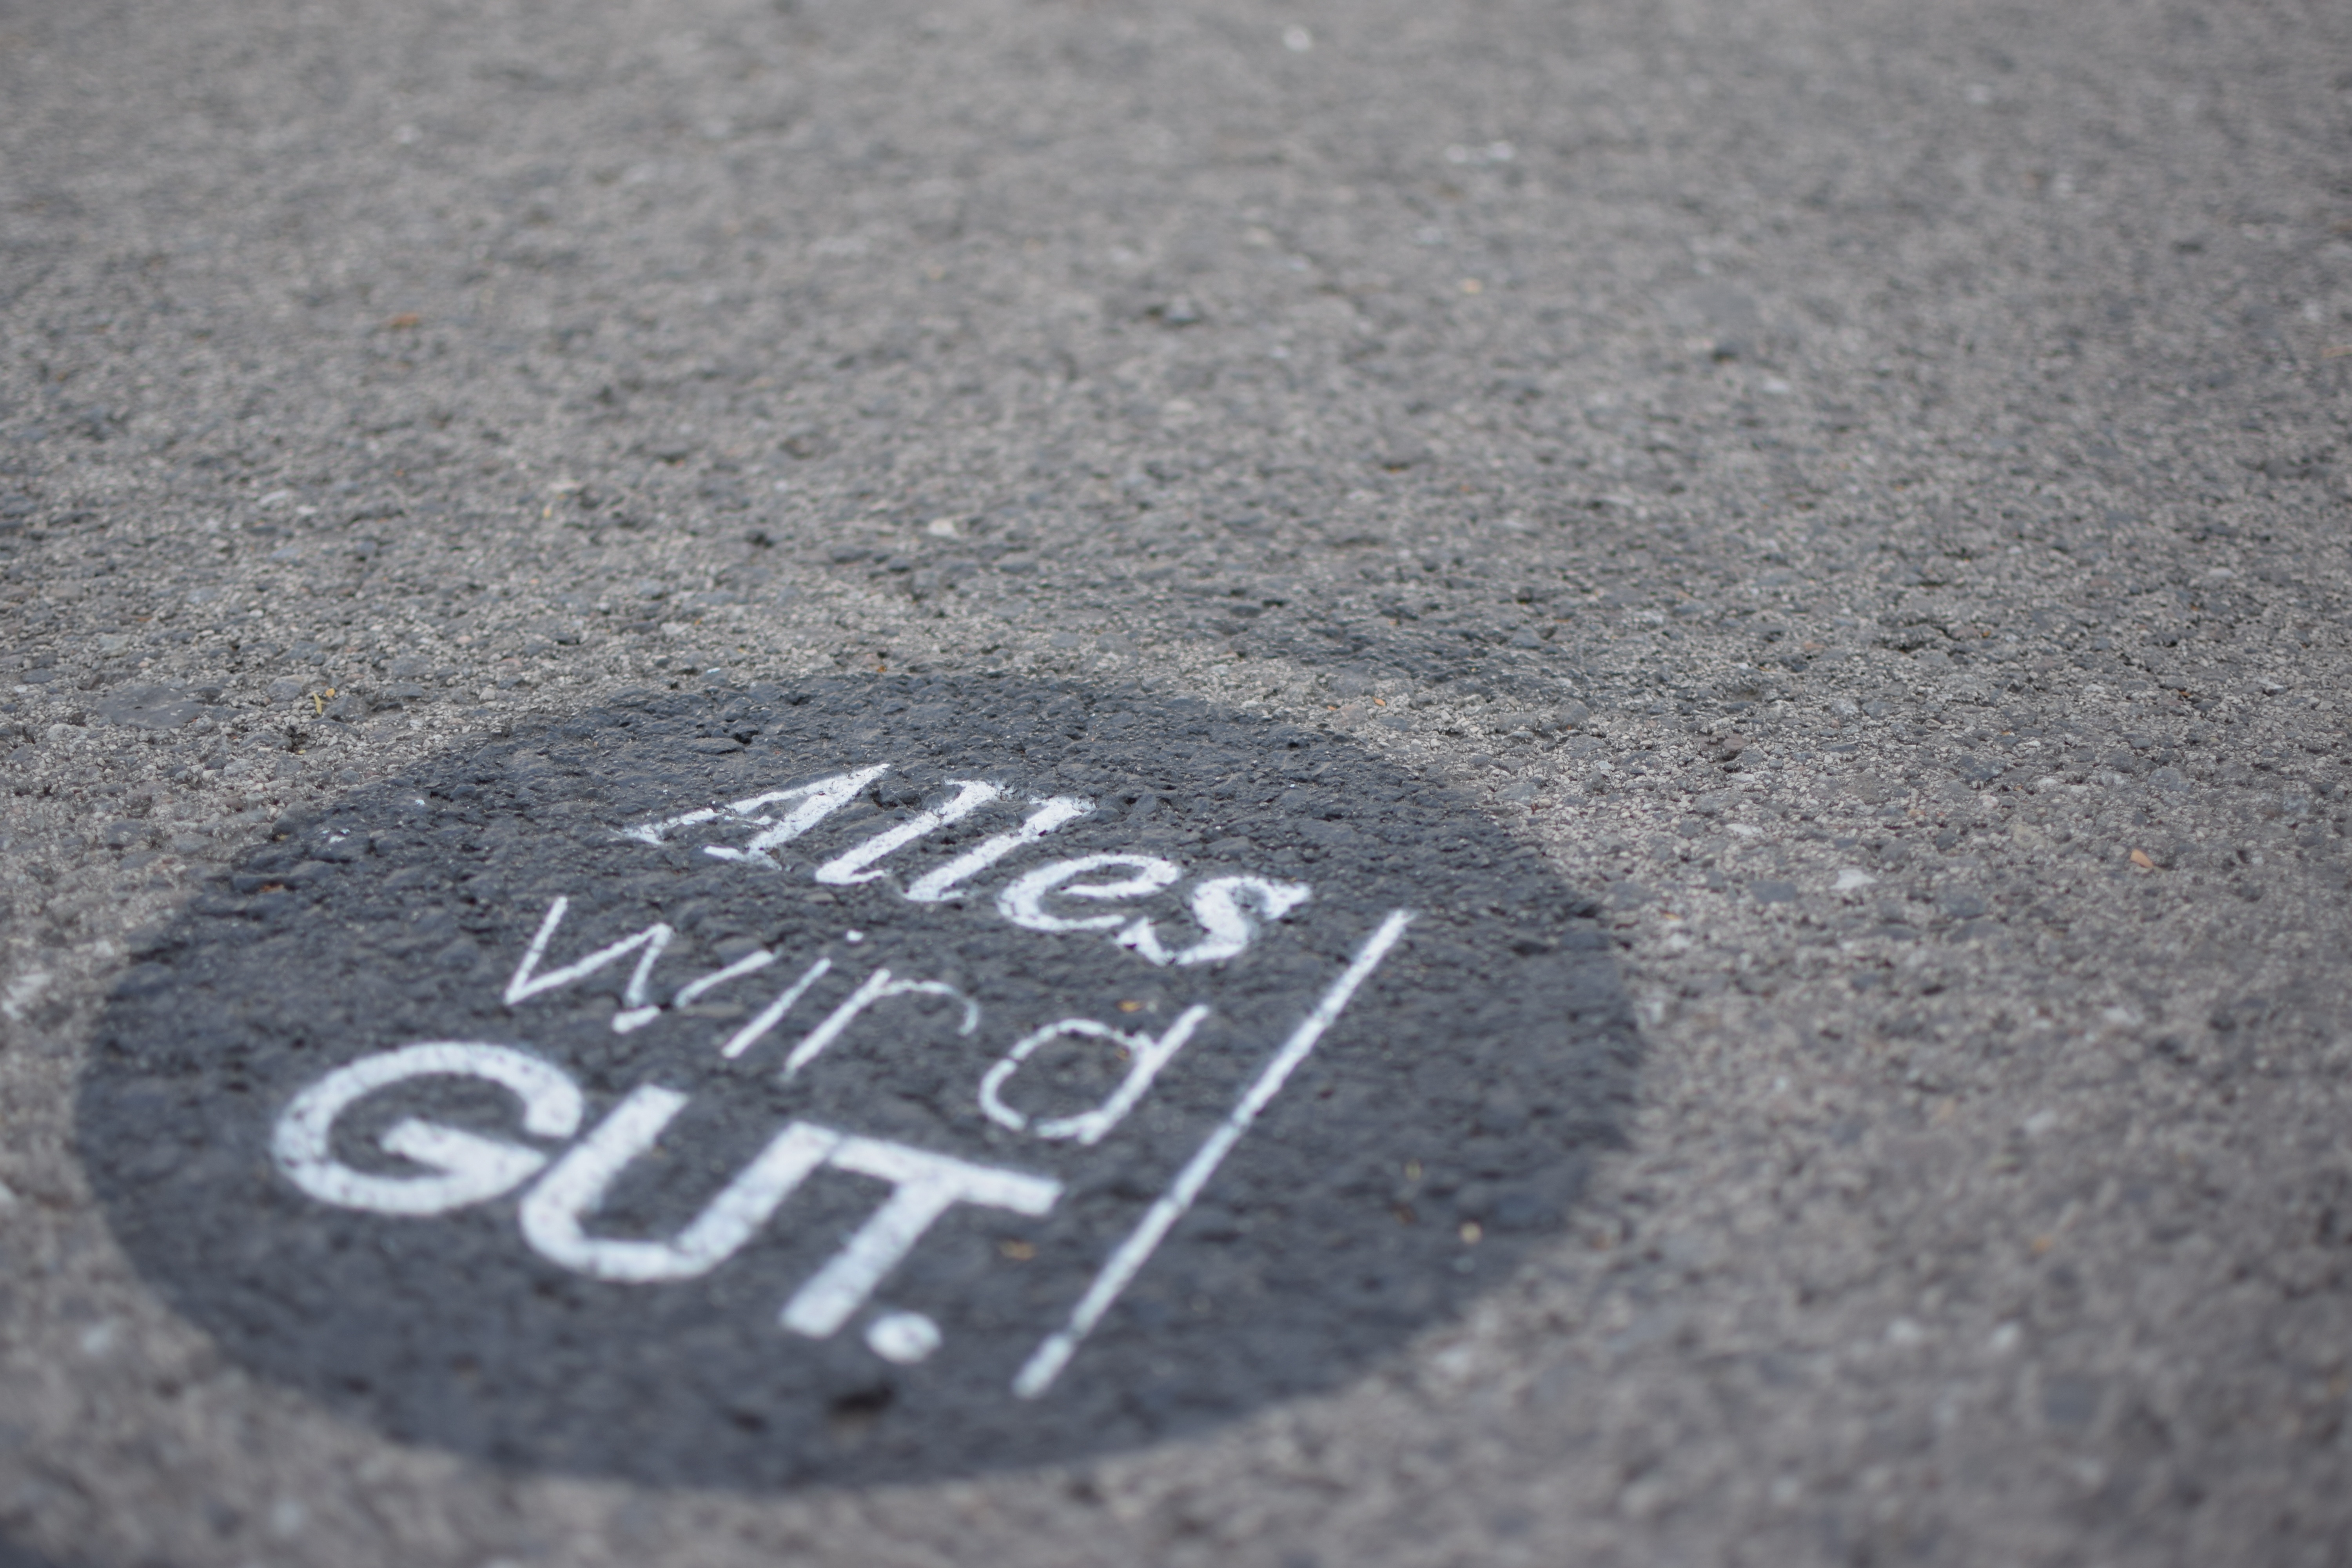
sand, road, number, asphalt, spray, soil, lane, vienna, all, grafitti, gut, flooring, road surface